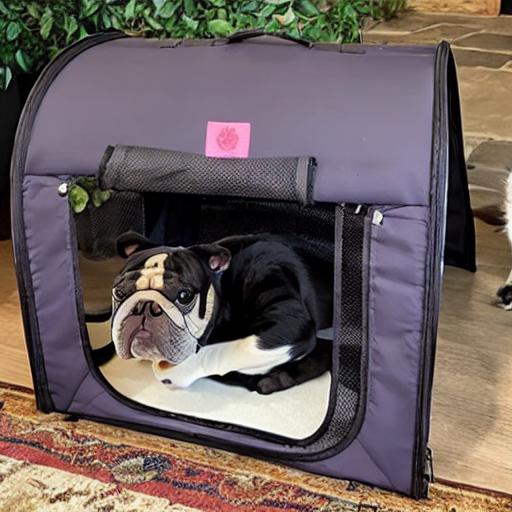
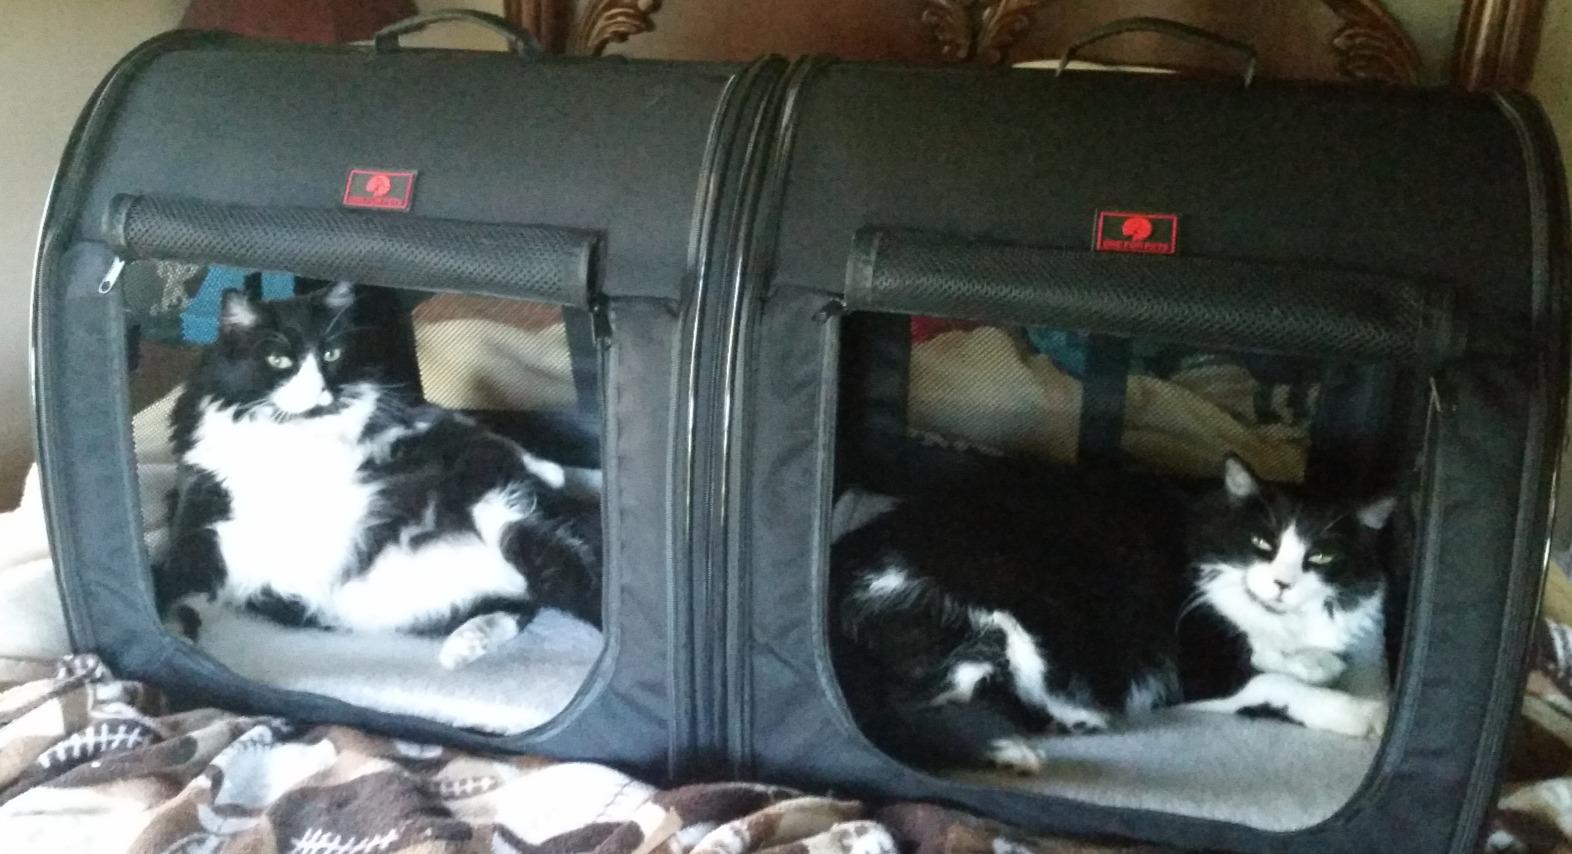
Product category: items_kennel
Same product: no